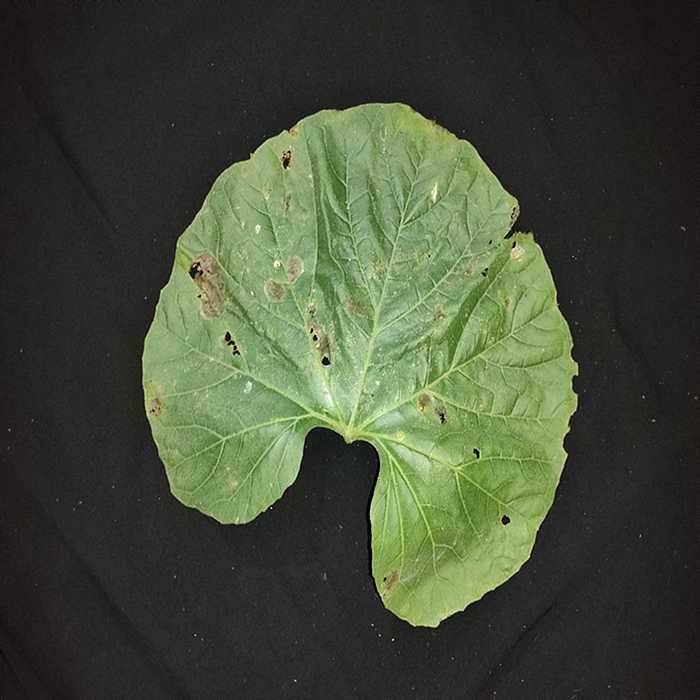
Plant: Bottle gourd
Label: Anthracnose